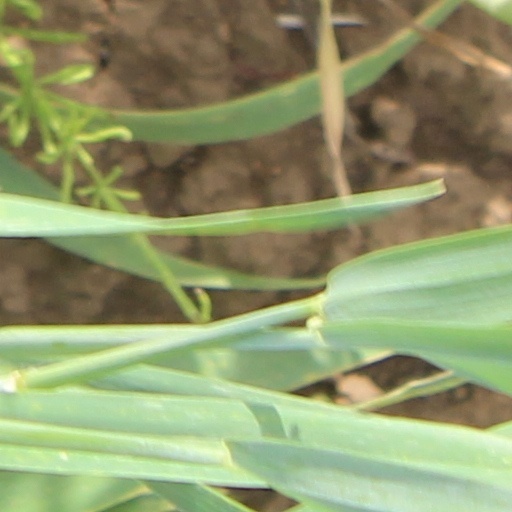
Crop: wheat